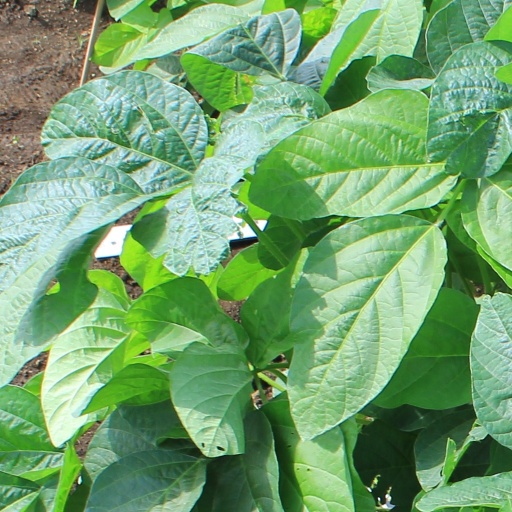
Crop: soybean